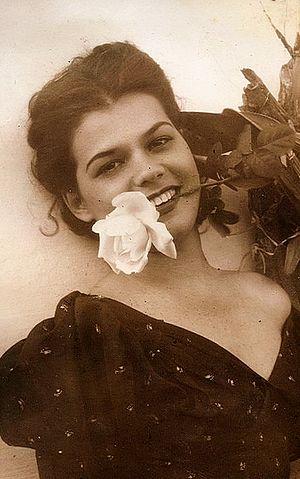
Ana Enriqueta Terán est une poétesse vénézuélienne, née à Valera le 4 mai 1918 et morte à Valencia le 18 décembre 2017.